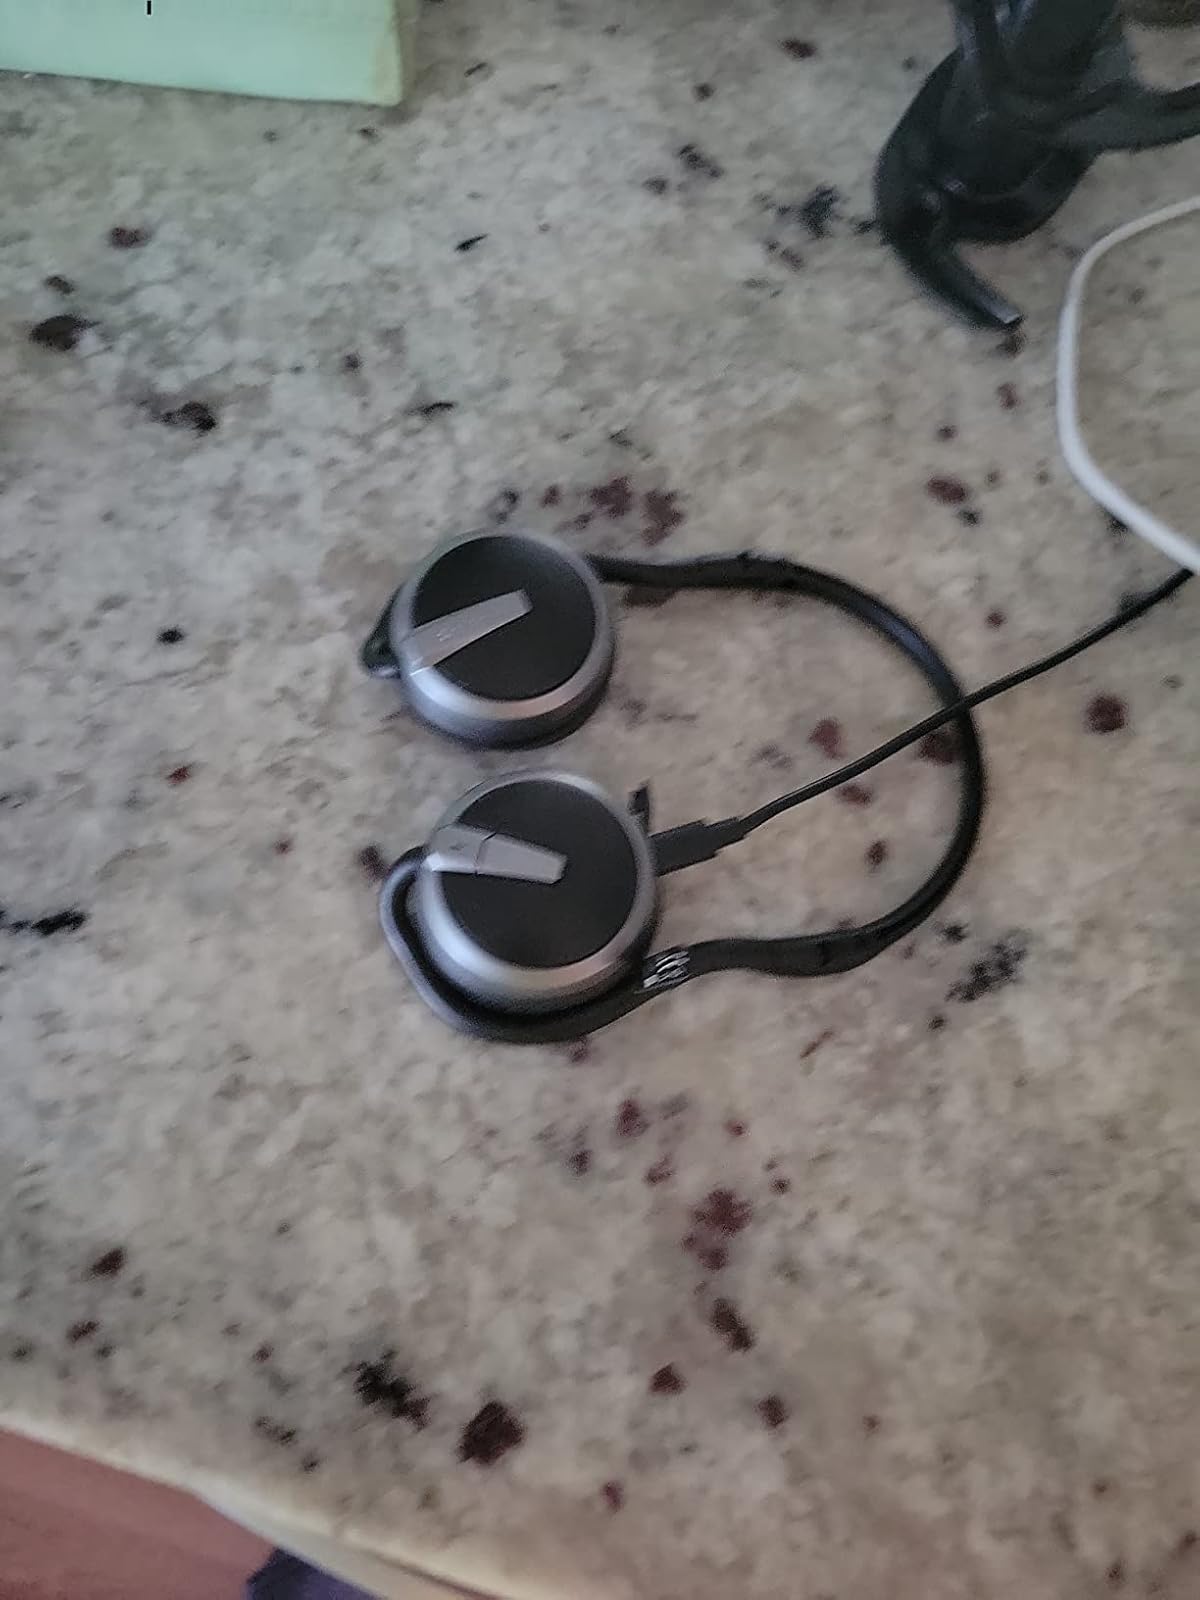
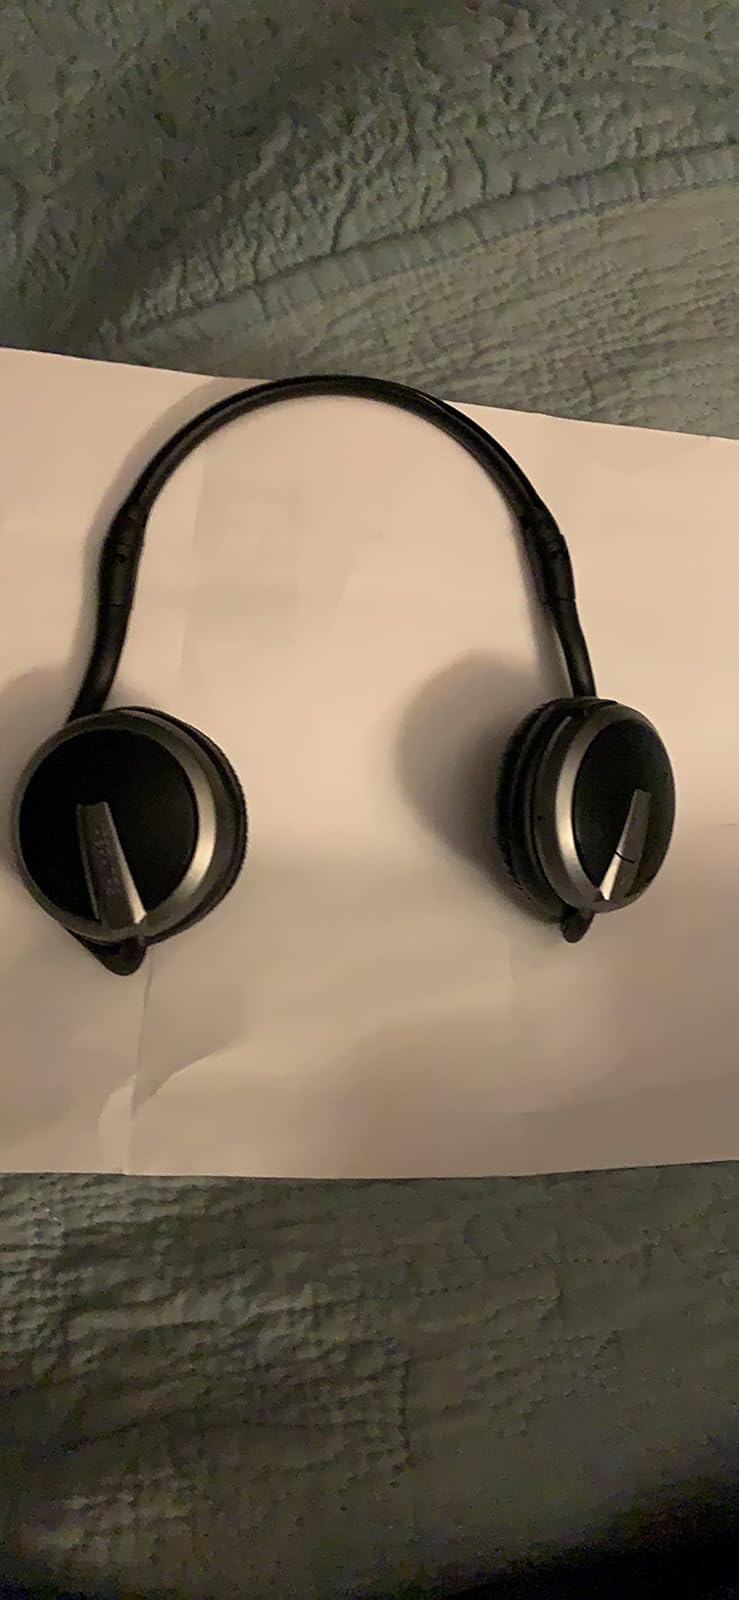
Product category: headphones
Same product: yes